Berg house

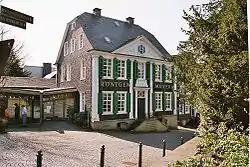
The German X-Ray Museum in Remscheid-Lennep is housed in a fully slate-clad patrician's house in the style of the Bergisches Land

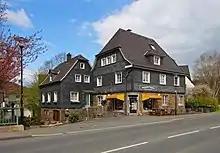
House with a "Bergisch heritage pork butcher's" in Odenthal

The Berg house (also "Bergischer Dreiklang" or "Bergische Bauweise") is a type of timber framed house that is widespread in the German region of Bergisches Land. Typical of its timber framed post construction are the green window shutters ("Schlagläden" in the local dialect), white door lintels and window frames combined with black frame work and white plaster infill, as well as grey-black slate façades and/or rubble stone plinth. A stone staircase often leads to the front door.